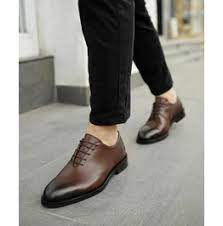
Label: Brogue